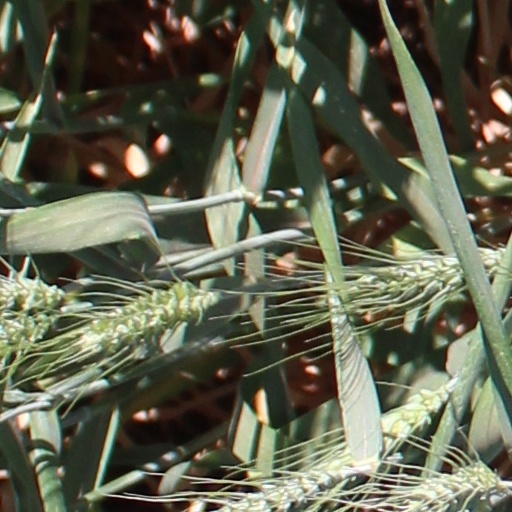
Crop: wheat